Shing Mun Reservoir

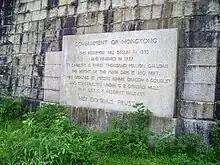
Memorial Stone of Shing Mun Reservoir.

The gorge dam, the valve tower and the bellmouth overflow are listed as Grade I historic buildings, while the steel bridge of the reservoir is listed as a Grade II historic building.